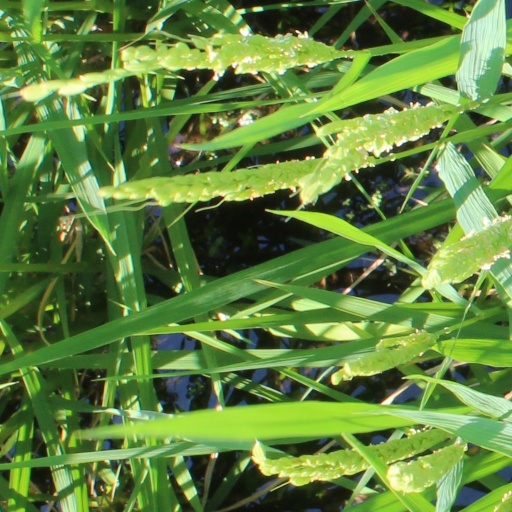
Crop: rice